Julius Schmid (manufacturer)

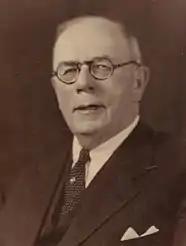
Julius Schmid

Julius Schmid (March 17, 1865 – June 6, 1939) was a pioneer of condom manufacturing. Ramses was one of his major condom brands. His enterprise was hampered because his contraceptive business was illegal in the early 20th-century United States (prior to Margaret Sanger's local legalization and nationwide "Griswold v. Connecticut").